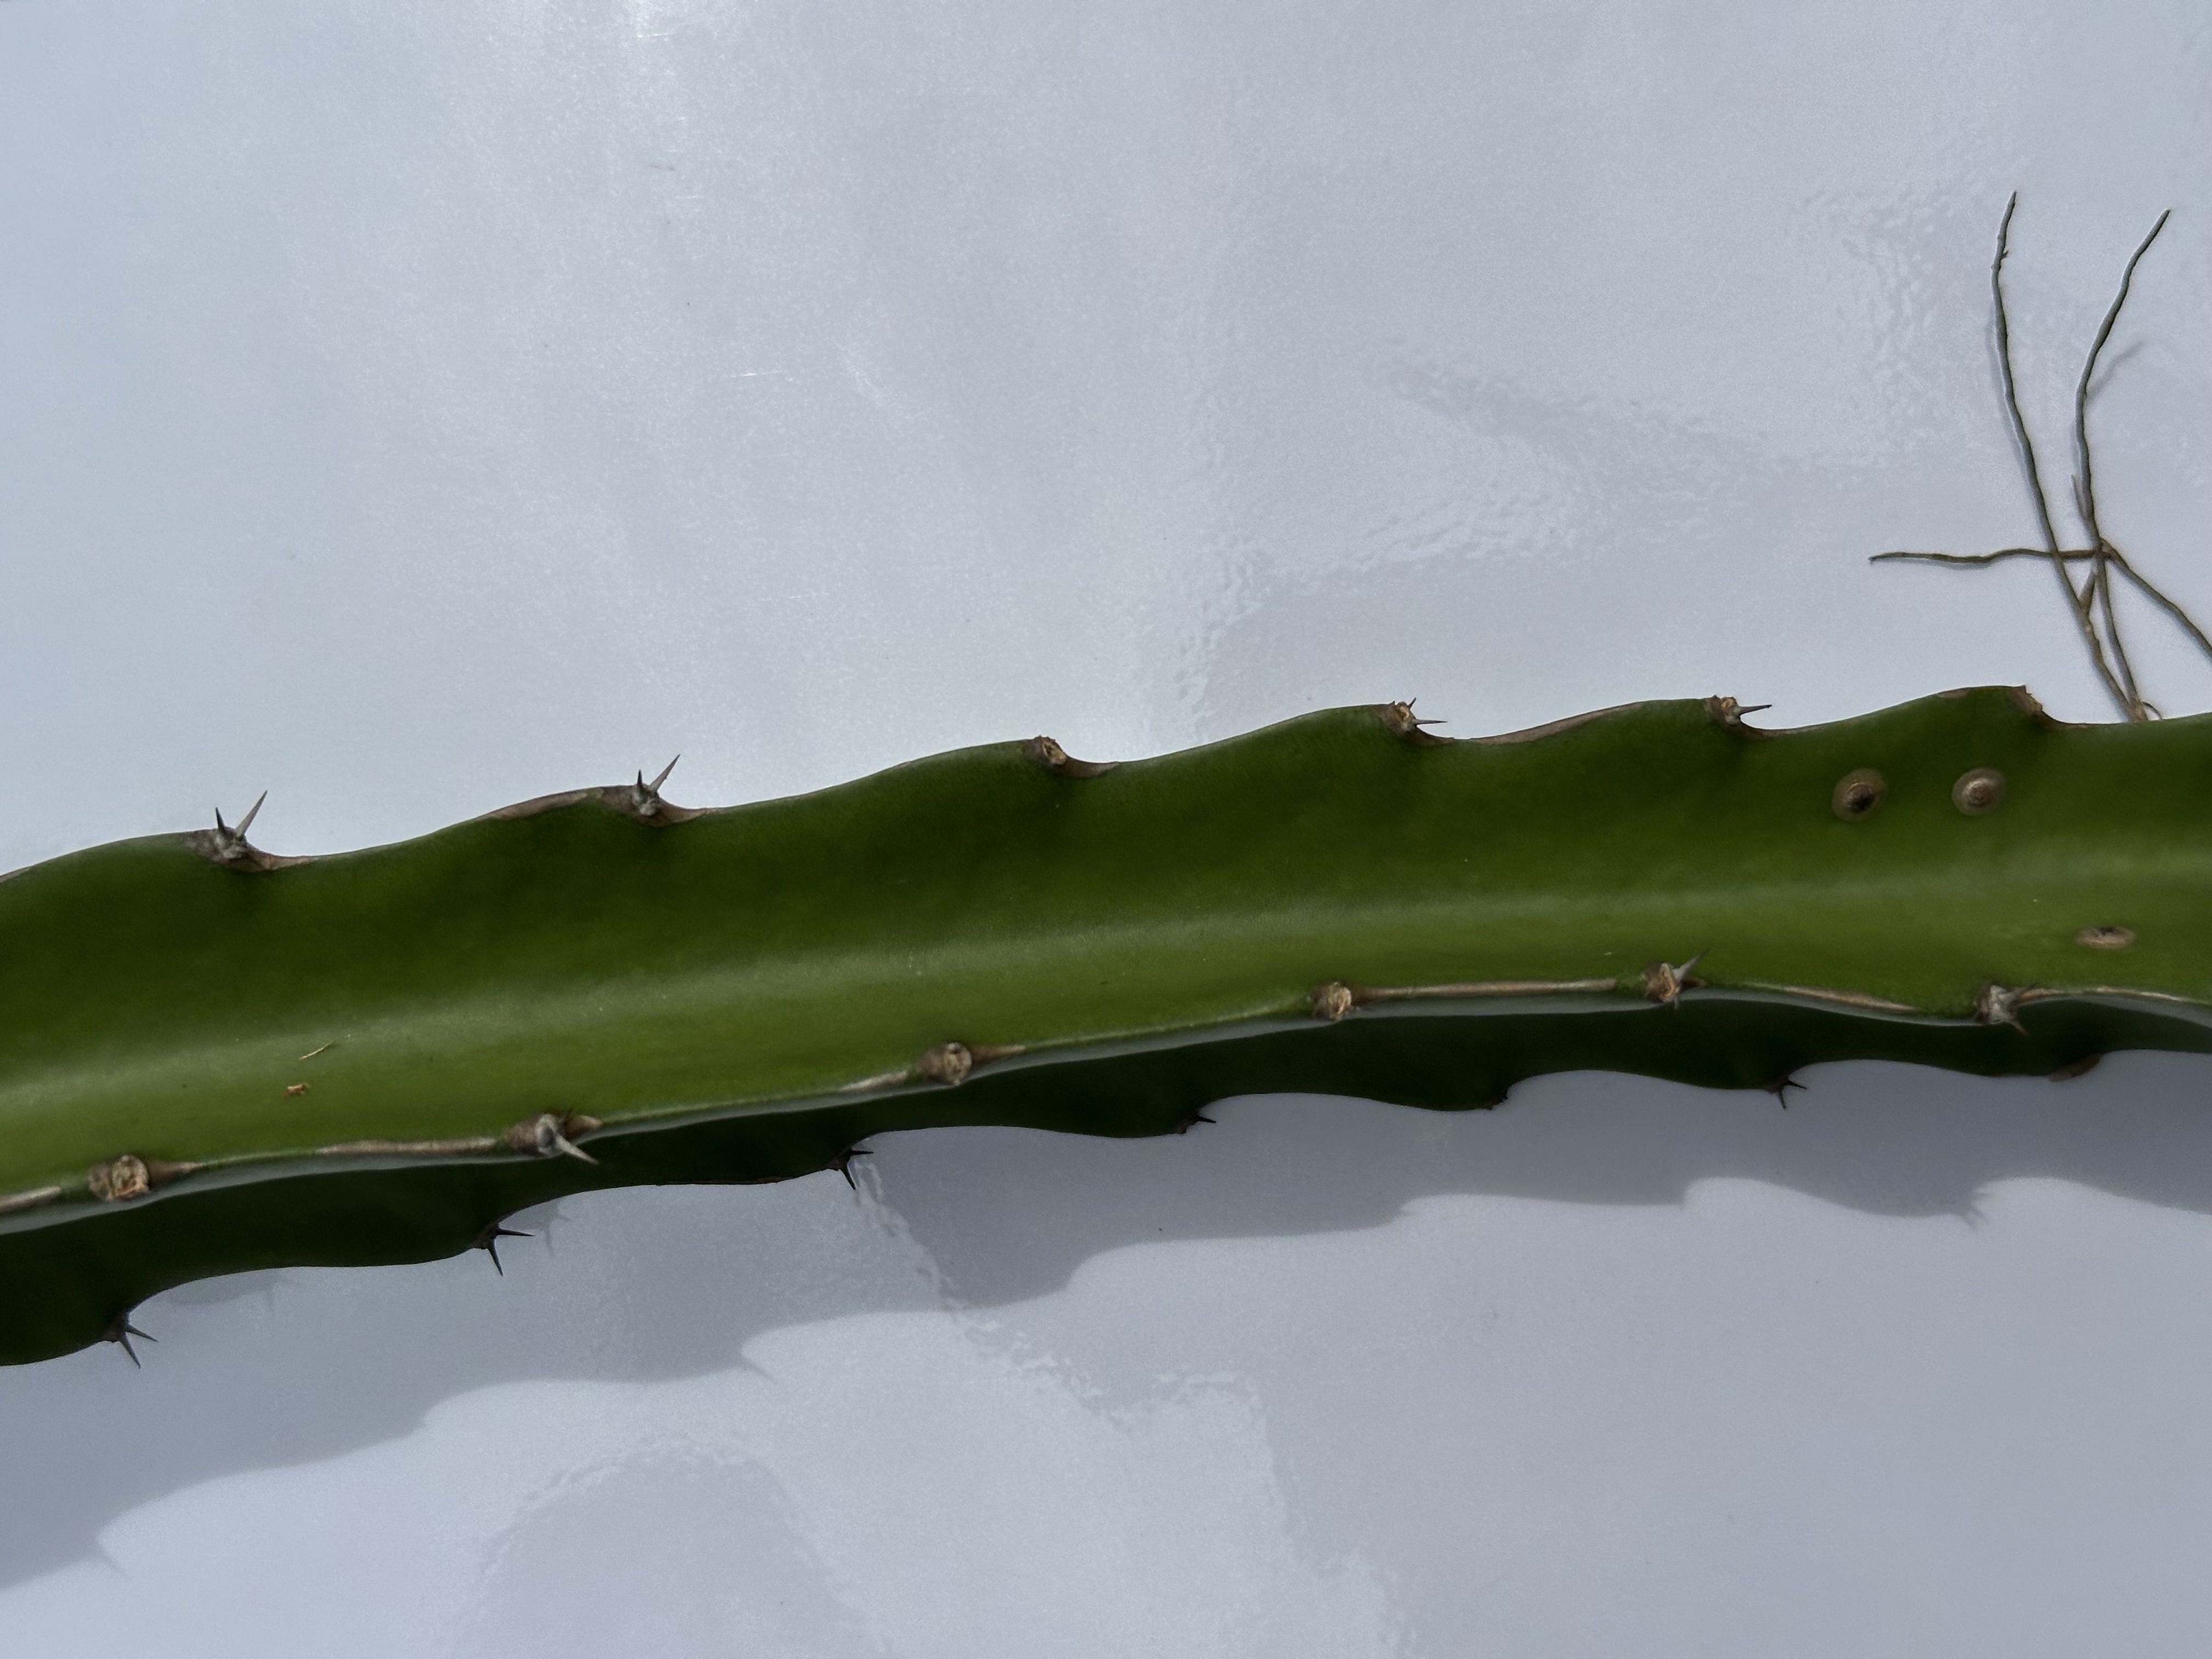
Label: Good leaf